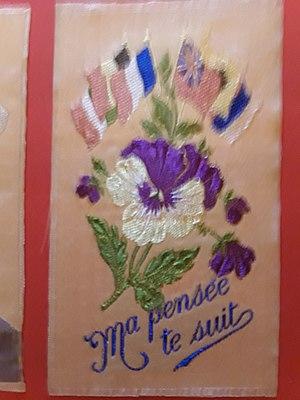
Ruban de soie de Saint-Étienne brodé
Les femmes pendant la Première Guerre mondiale ont connu une mobilisation sans précédent. La plupart d'entre elles ont remplacé les hommes enrôlés dans l'armée en occupant des emplois civils ou dans des usines de fabrication de munitions. Plusieurs centaines de milliers ont servi dans les différentes armées dans des fonctions de soutien, par exemple en tant qu'infirmières. Certaines, en Russie par exemple, ont participé aux combats. D'autres encore sont restées inconditionnellement pacifistes.